Rowac

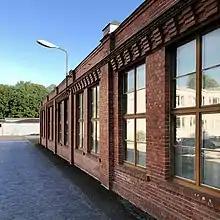
The Bemefa Factory Building (formerly Rowac)

Today, Rowac products are bought and sold as antiques and exhibited in museums. Some of the original stools from the Bauhaus building are kept in the archives of the Bauhaus Dessau Foundation. In the Museum of Applied Arts, Vienna (MAK), a stool as well as a Rowac advertising stamp can be found. A bottle crate made by Rowac is exhibited in the Kreismuseum Bitterfeld. The Rowac stool is included in the chair collection of the Institute for Art History, Architecture and Urbanism at the Delft University of Technology, Netherlands. Various Rowac stools can also be found in the permanent exhibition of the Industrial Museum in Chemnitz. Built in 1901, the factory building is a protected historic landmark and continues to be used by bemefa Metallmöbel GmbH for the production of metal furniture. At the end of 2015, Goldstein & Co. in Leipzig, together with the former copyright holder, relaunched the Rowac folding stool.